Kjeller

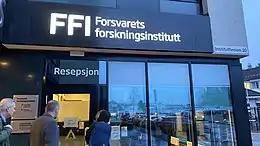
FFI in Kjeller, Norway

Historically, Kjeller has also been the location for a small aircraft factory. The Telenor Research Centre was located in Kjeller until 2001, when the majority of employees moved to Fornebu on 23 November. Akershus University College was opened in autumn 2003 at Telenor's previous location. Approximately 3700 students attend the university.